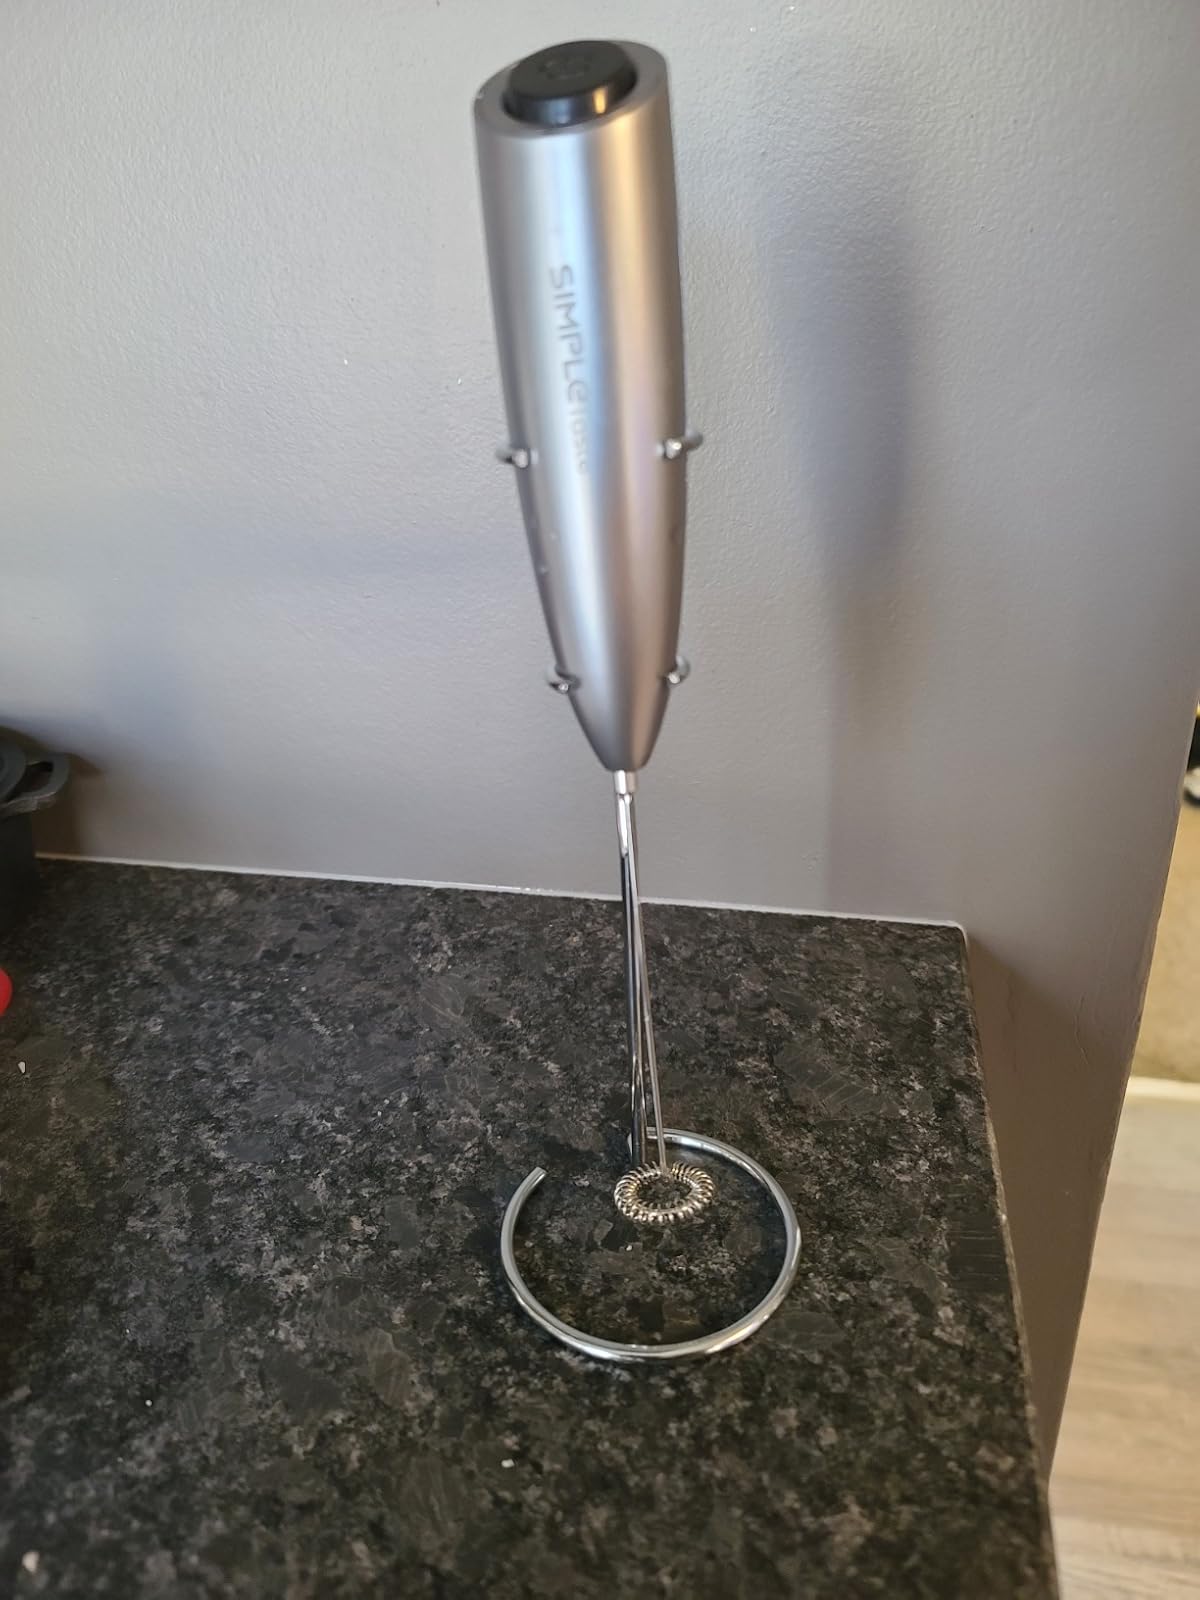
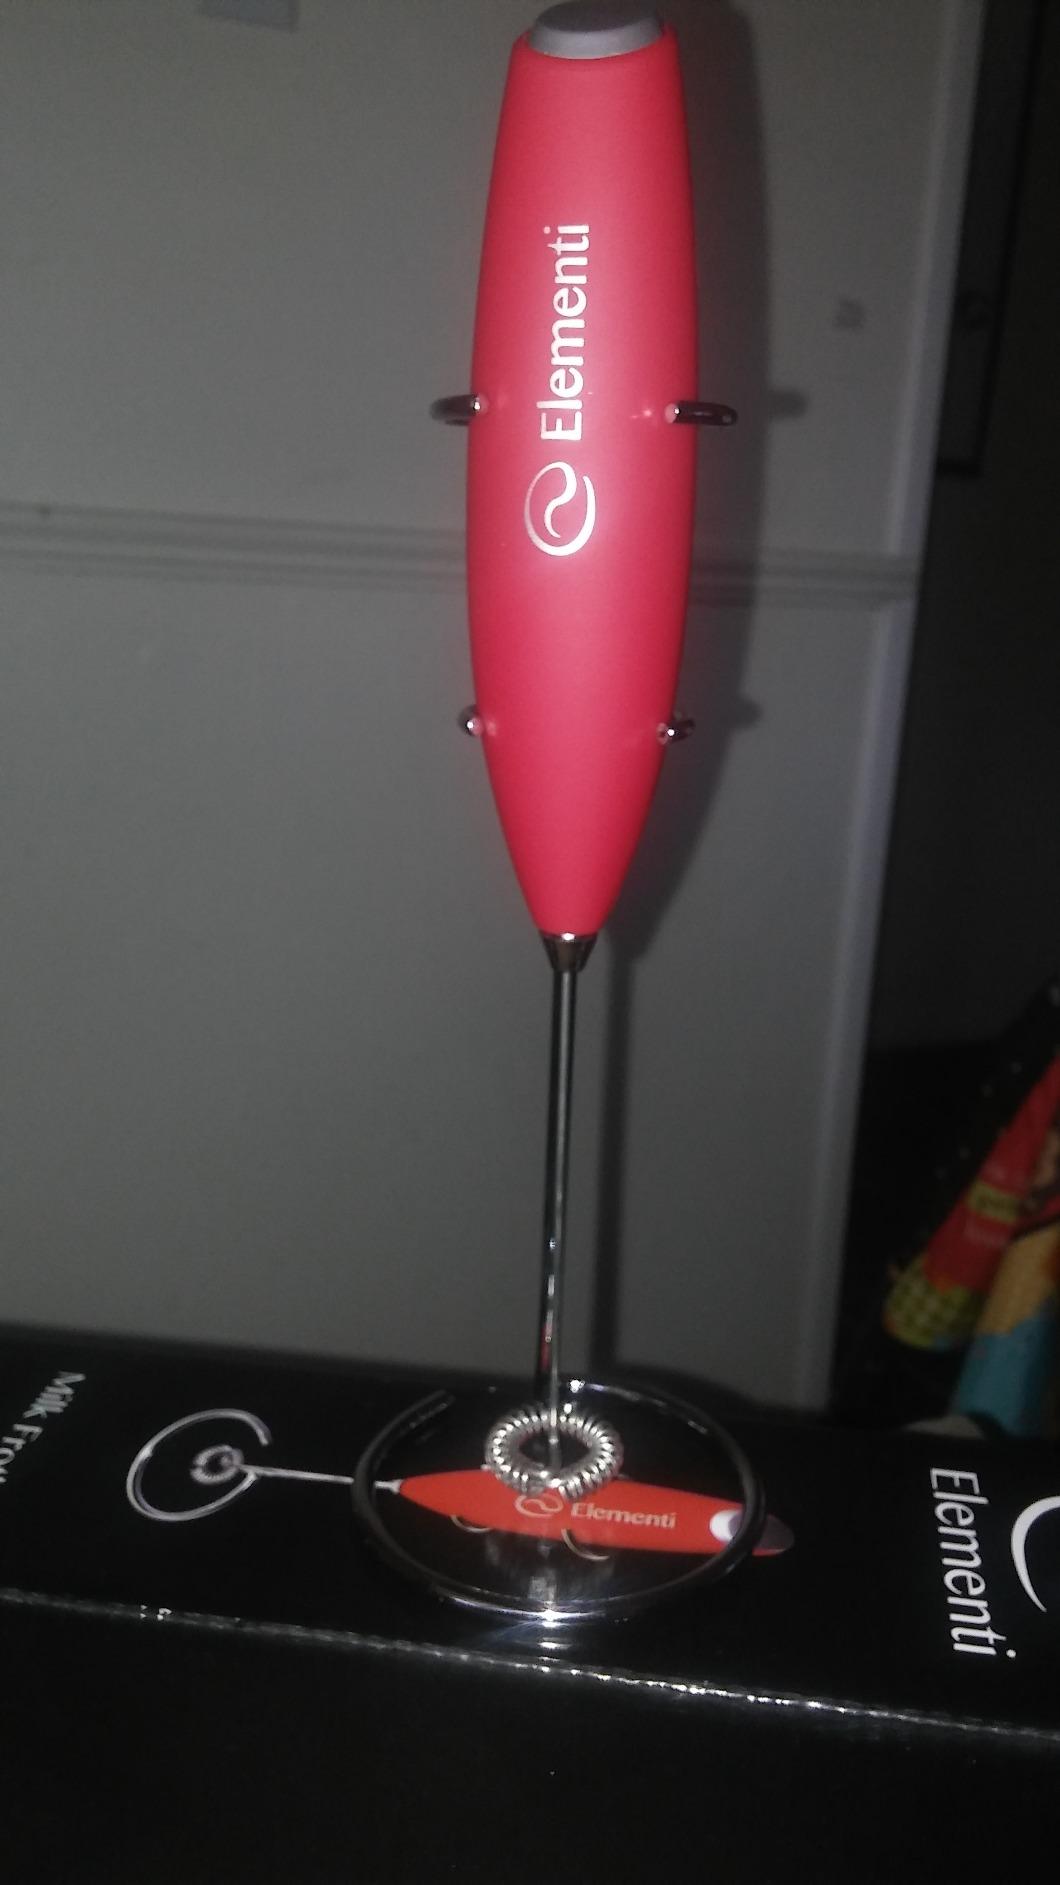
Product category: items_mixer
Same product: no